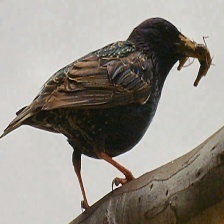
Species: COMMON STARLING
Scientific name: STURNUS VULGARIS